Seimei Shrine

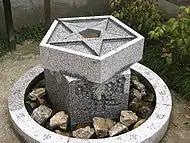
"Seimei-i" well with pentagram motif

A famous well ("Seimei-i") is located on the shrine grounds, and the water drawn from it is considered somewhat magical. Tea master Sen no Rikyū was known to have brewed tea with the water from this well.